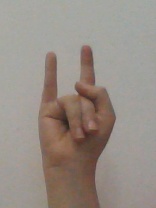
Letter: la